Sentinel lymph node

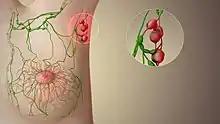
Image illustrating sentinel lymph nodes. The axillary lymph nodes drain 75% of the lymph from the breasts((uncited)) and so may be the first lymph nodes affected in breast cancer.

The sentinel lymph node is the hypothetical first lymph node or group of nodes draining a cancer. In case of established cancerous dissemination it is postulated that the sentinel lymph nodes are the target organs primarily reached by metastasizing cancer cells from the tumor.